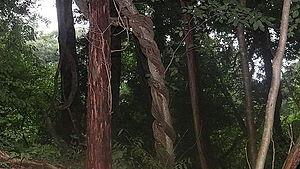
photo prise à Nikko
La région de l'est asiatique fait partie de l'Écozone nommée Paléarctique, plus précisément en Holarctique dans la sous-division nommée boréale. La région de l'est asiatique est composée de treize provinces.